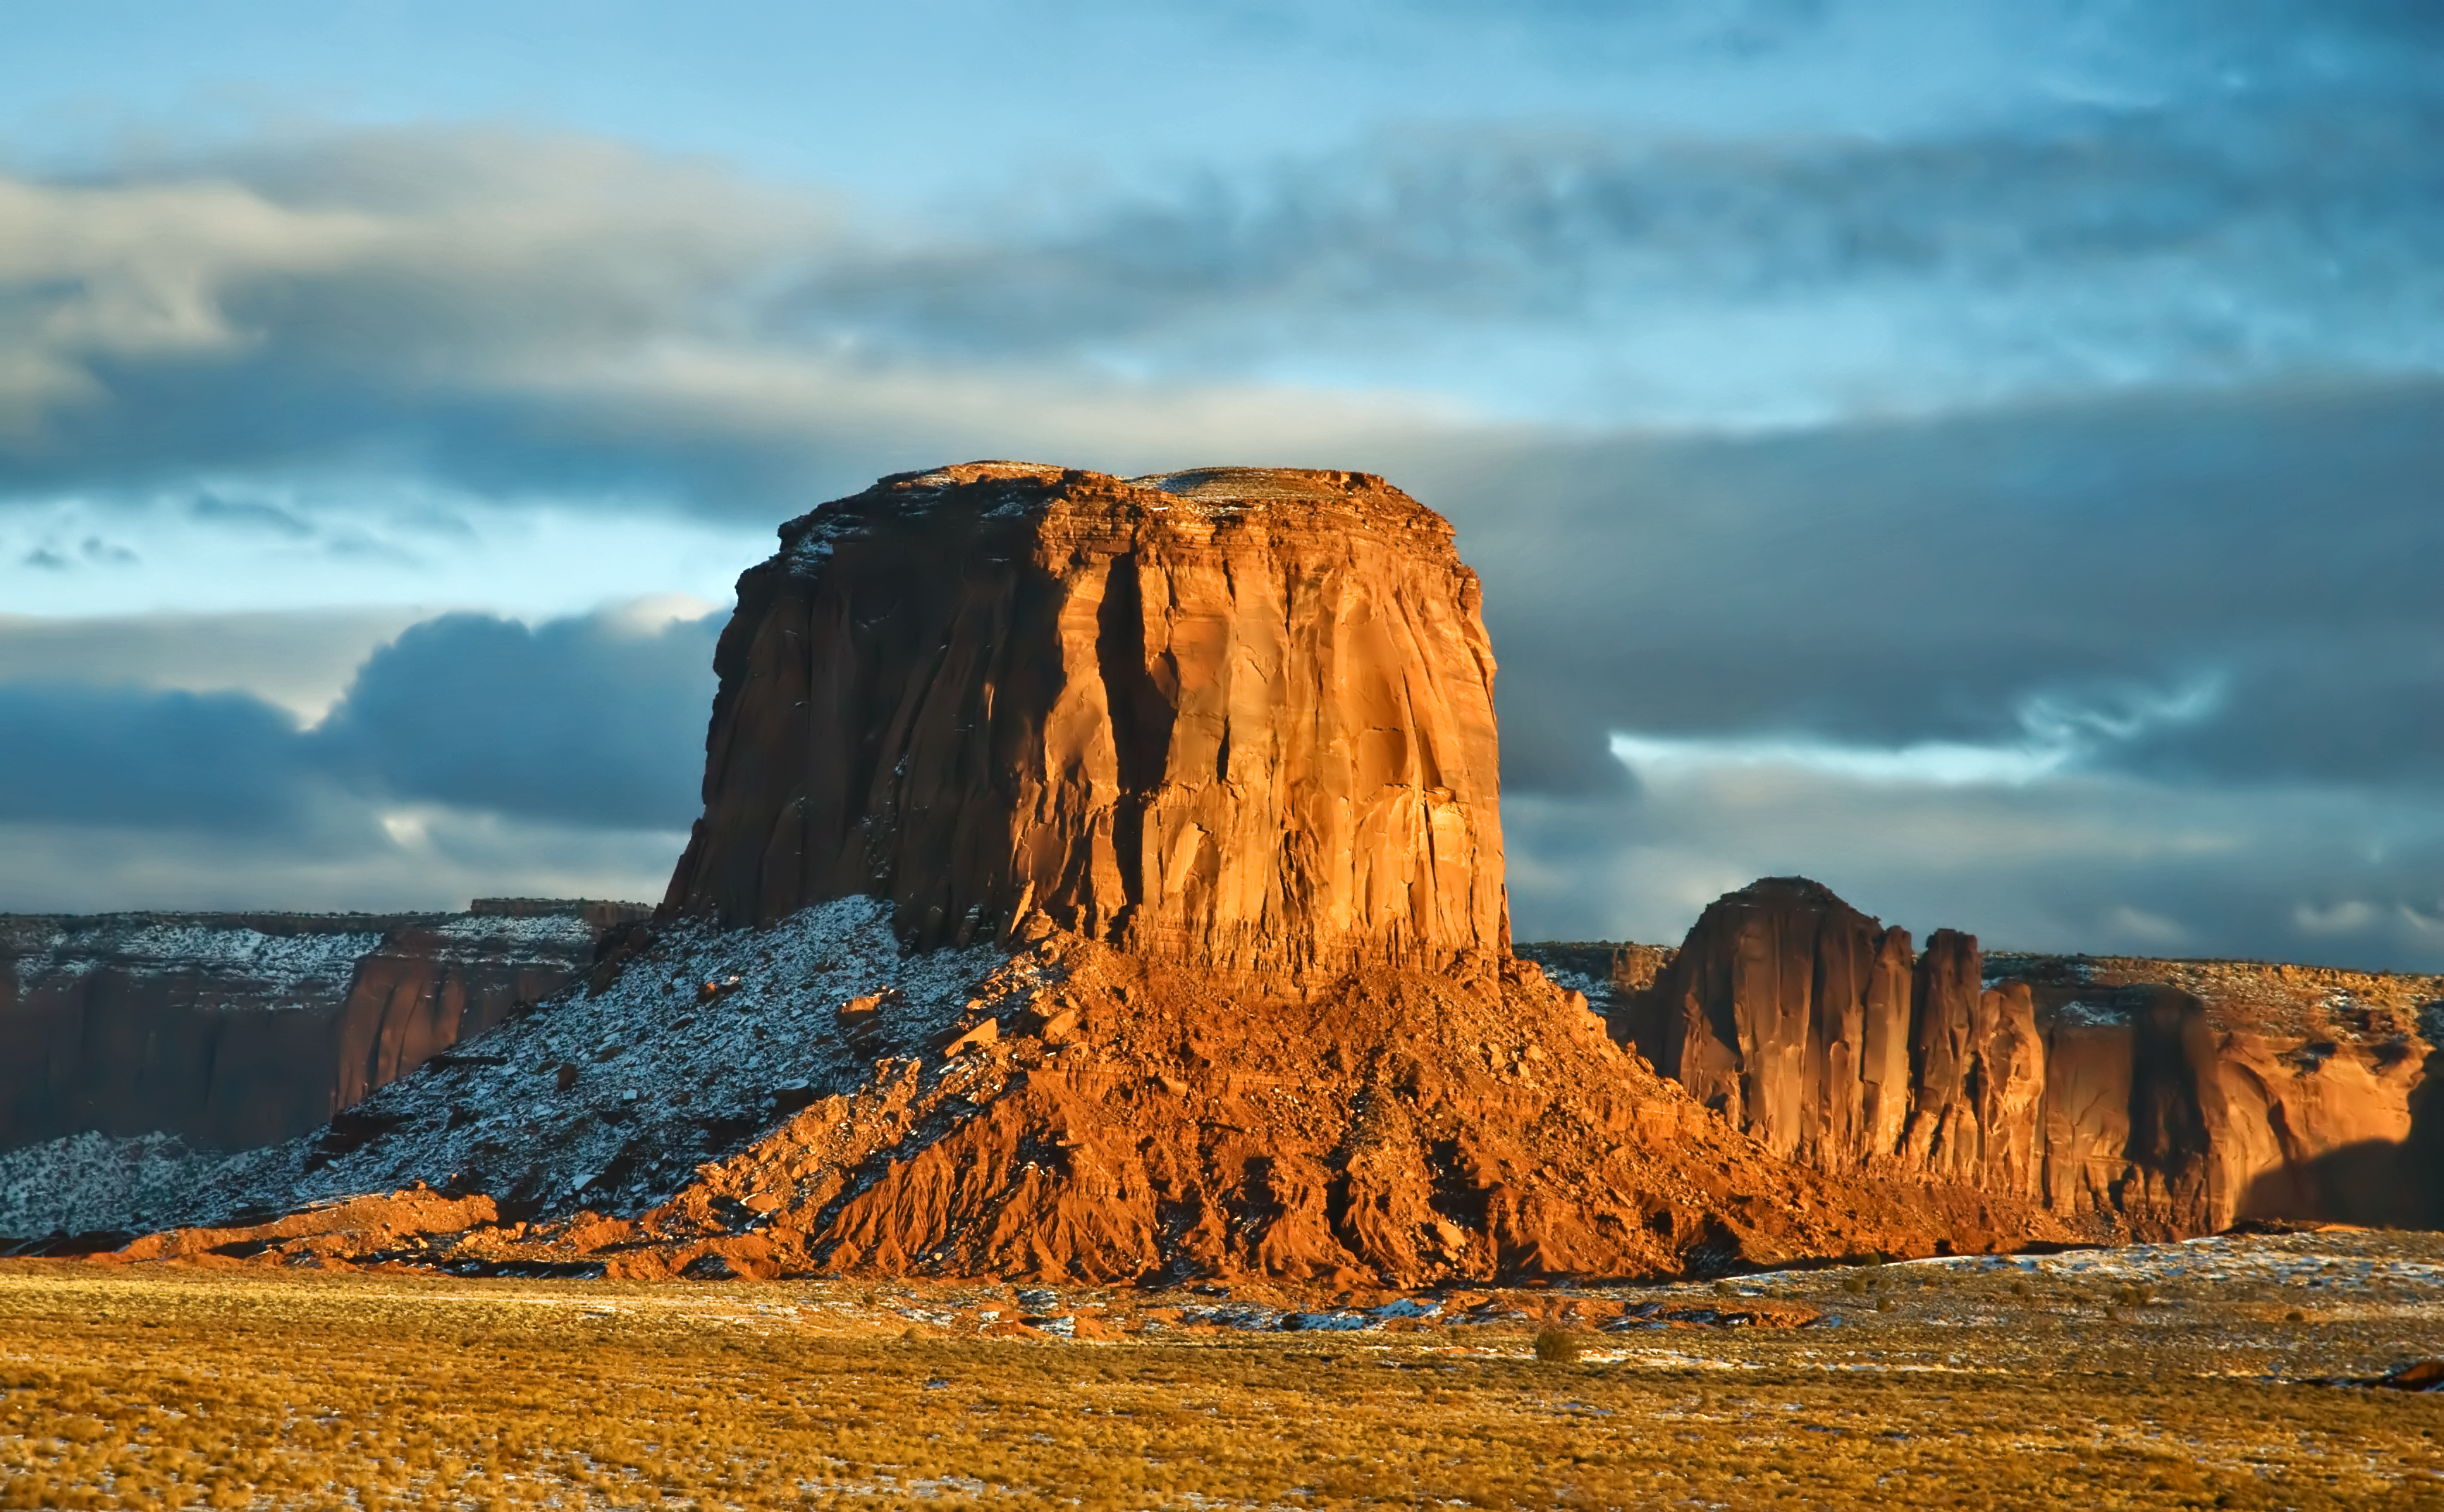
landscape, sea, coast, nature, rock, ocean, horizon, wilderness, mountain, snow, cloud, sunrise, sunset, desert, formation, cliff, terrain, national park, material, rocks, clouds, geology, mountains, badlands, plateau, cape, butte, rocky mountains, landform, natural environment, geographical feature